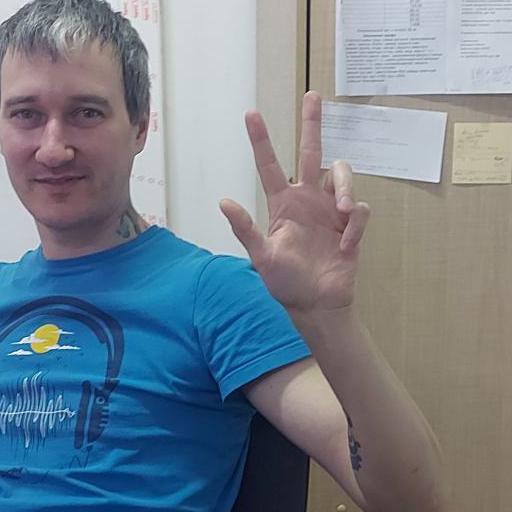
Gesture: three2